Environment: real
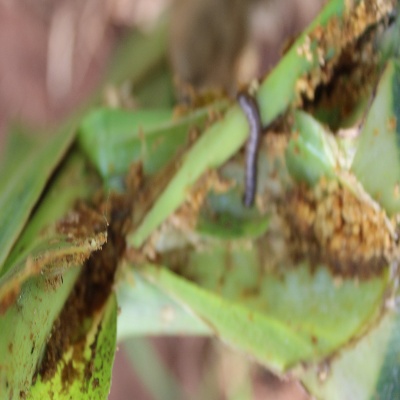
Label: fall_armyworm